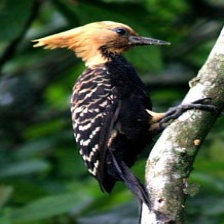
Species: BLONDE CRESTED WOODPECKER
Scientific name: CELEUS FLAVESCENS